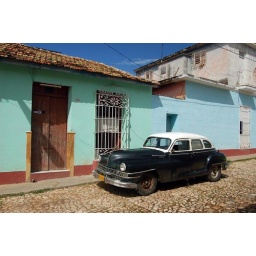
A typical street scene in Cuba - an old American car and colourful buildings.